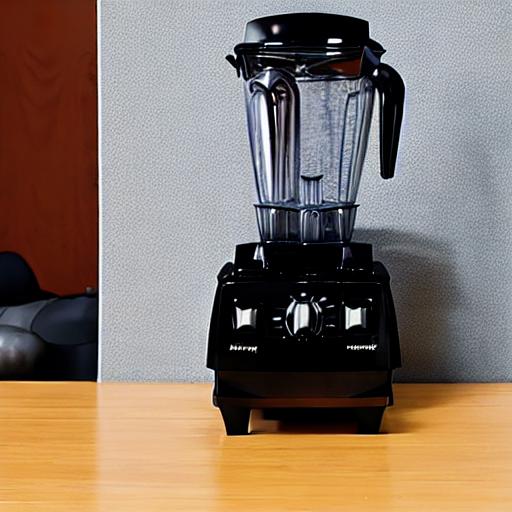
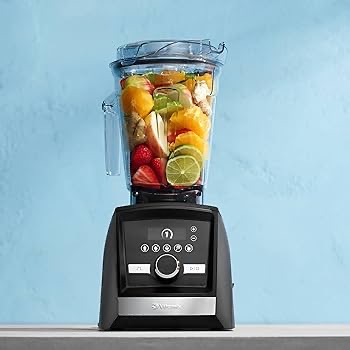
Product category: items_blender
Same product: no